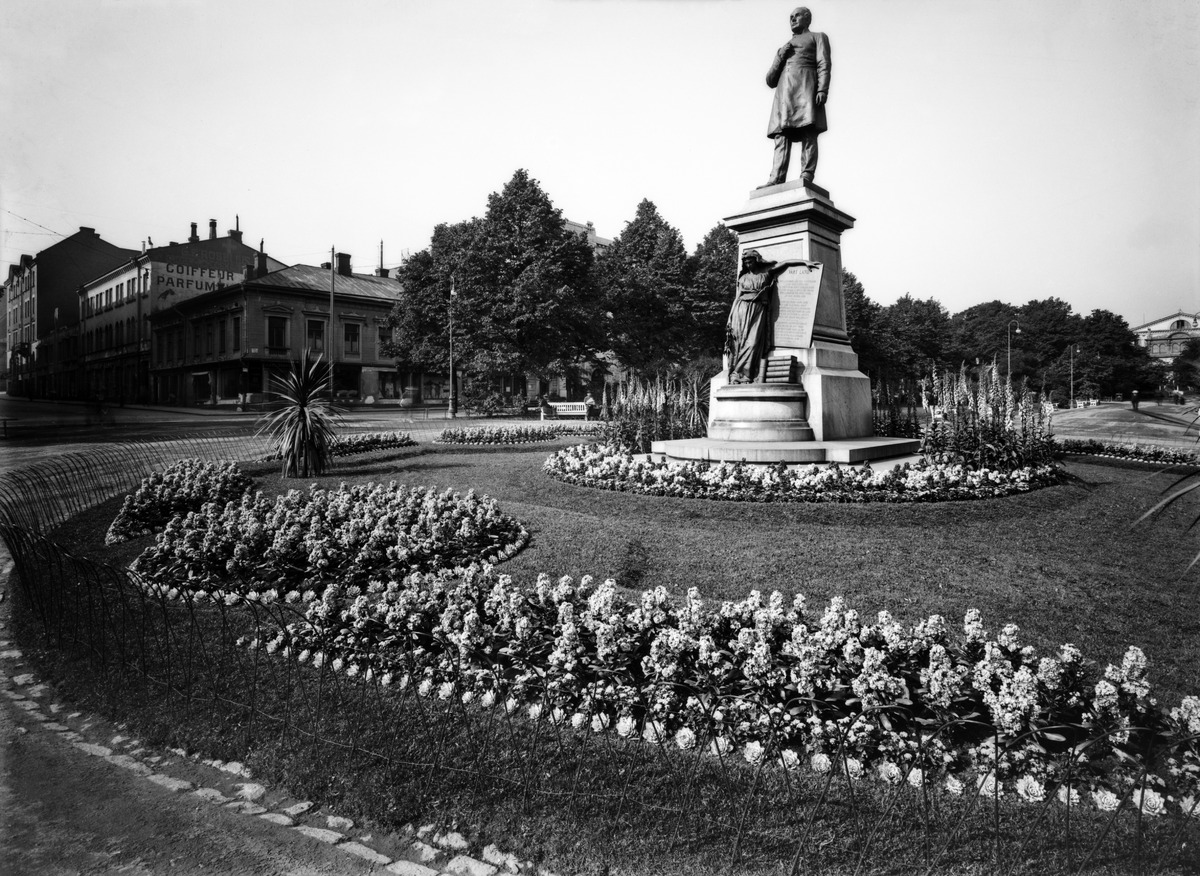
Runebergin esplanadi ja J
sisällön kuvaus: Runebergin esplanadi ja J. L. Runebergin muistomerkki. Takana Eteläesplanadi 14, 16, ja Kasarmikatu 48-46, A. Mattlinin kangaskauppa. mustavalkoinen
Kuvaaja: Sundström, Eric, valokuvaaja
Ajankohta: kuvausaika 1910 -luku
Paikka: Suomi, Uusimaa, Helsinki, Kaartinkaupunki Helsinki, Runebergin esplanadi
Aiheet: kivitalot, puistot, istutukset, veístokset, viheralueet